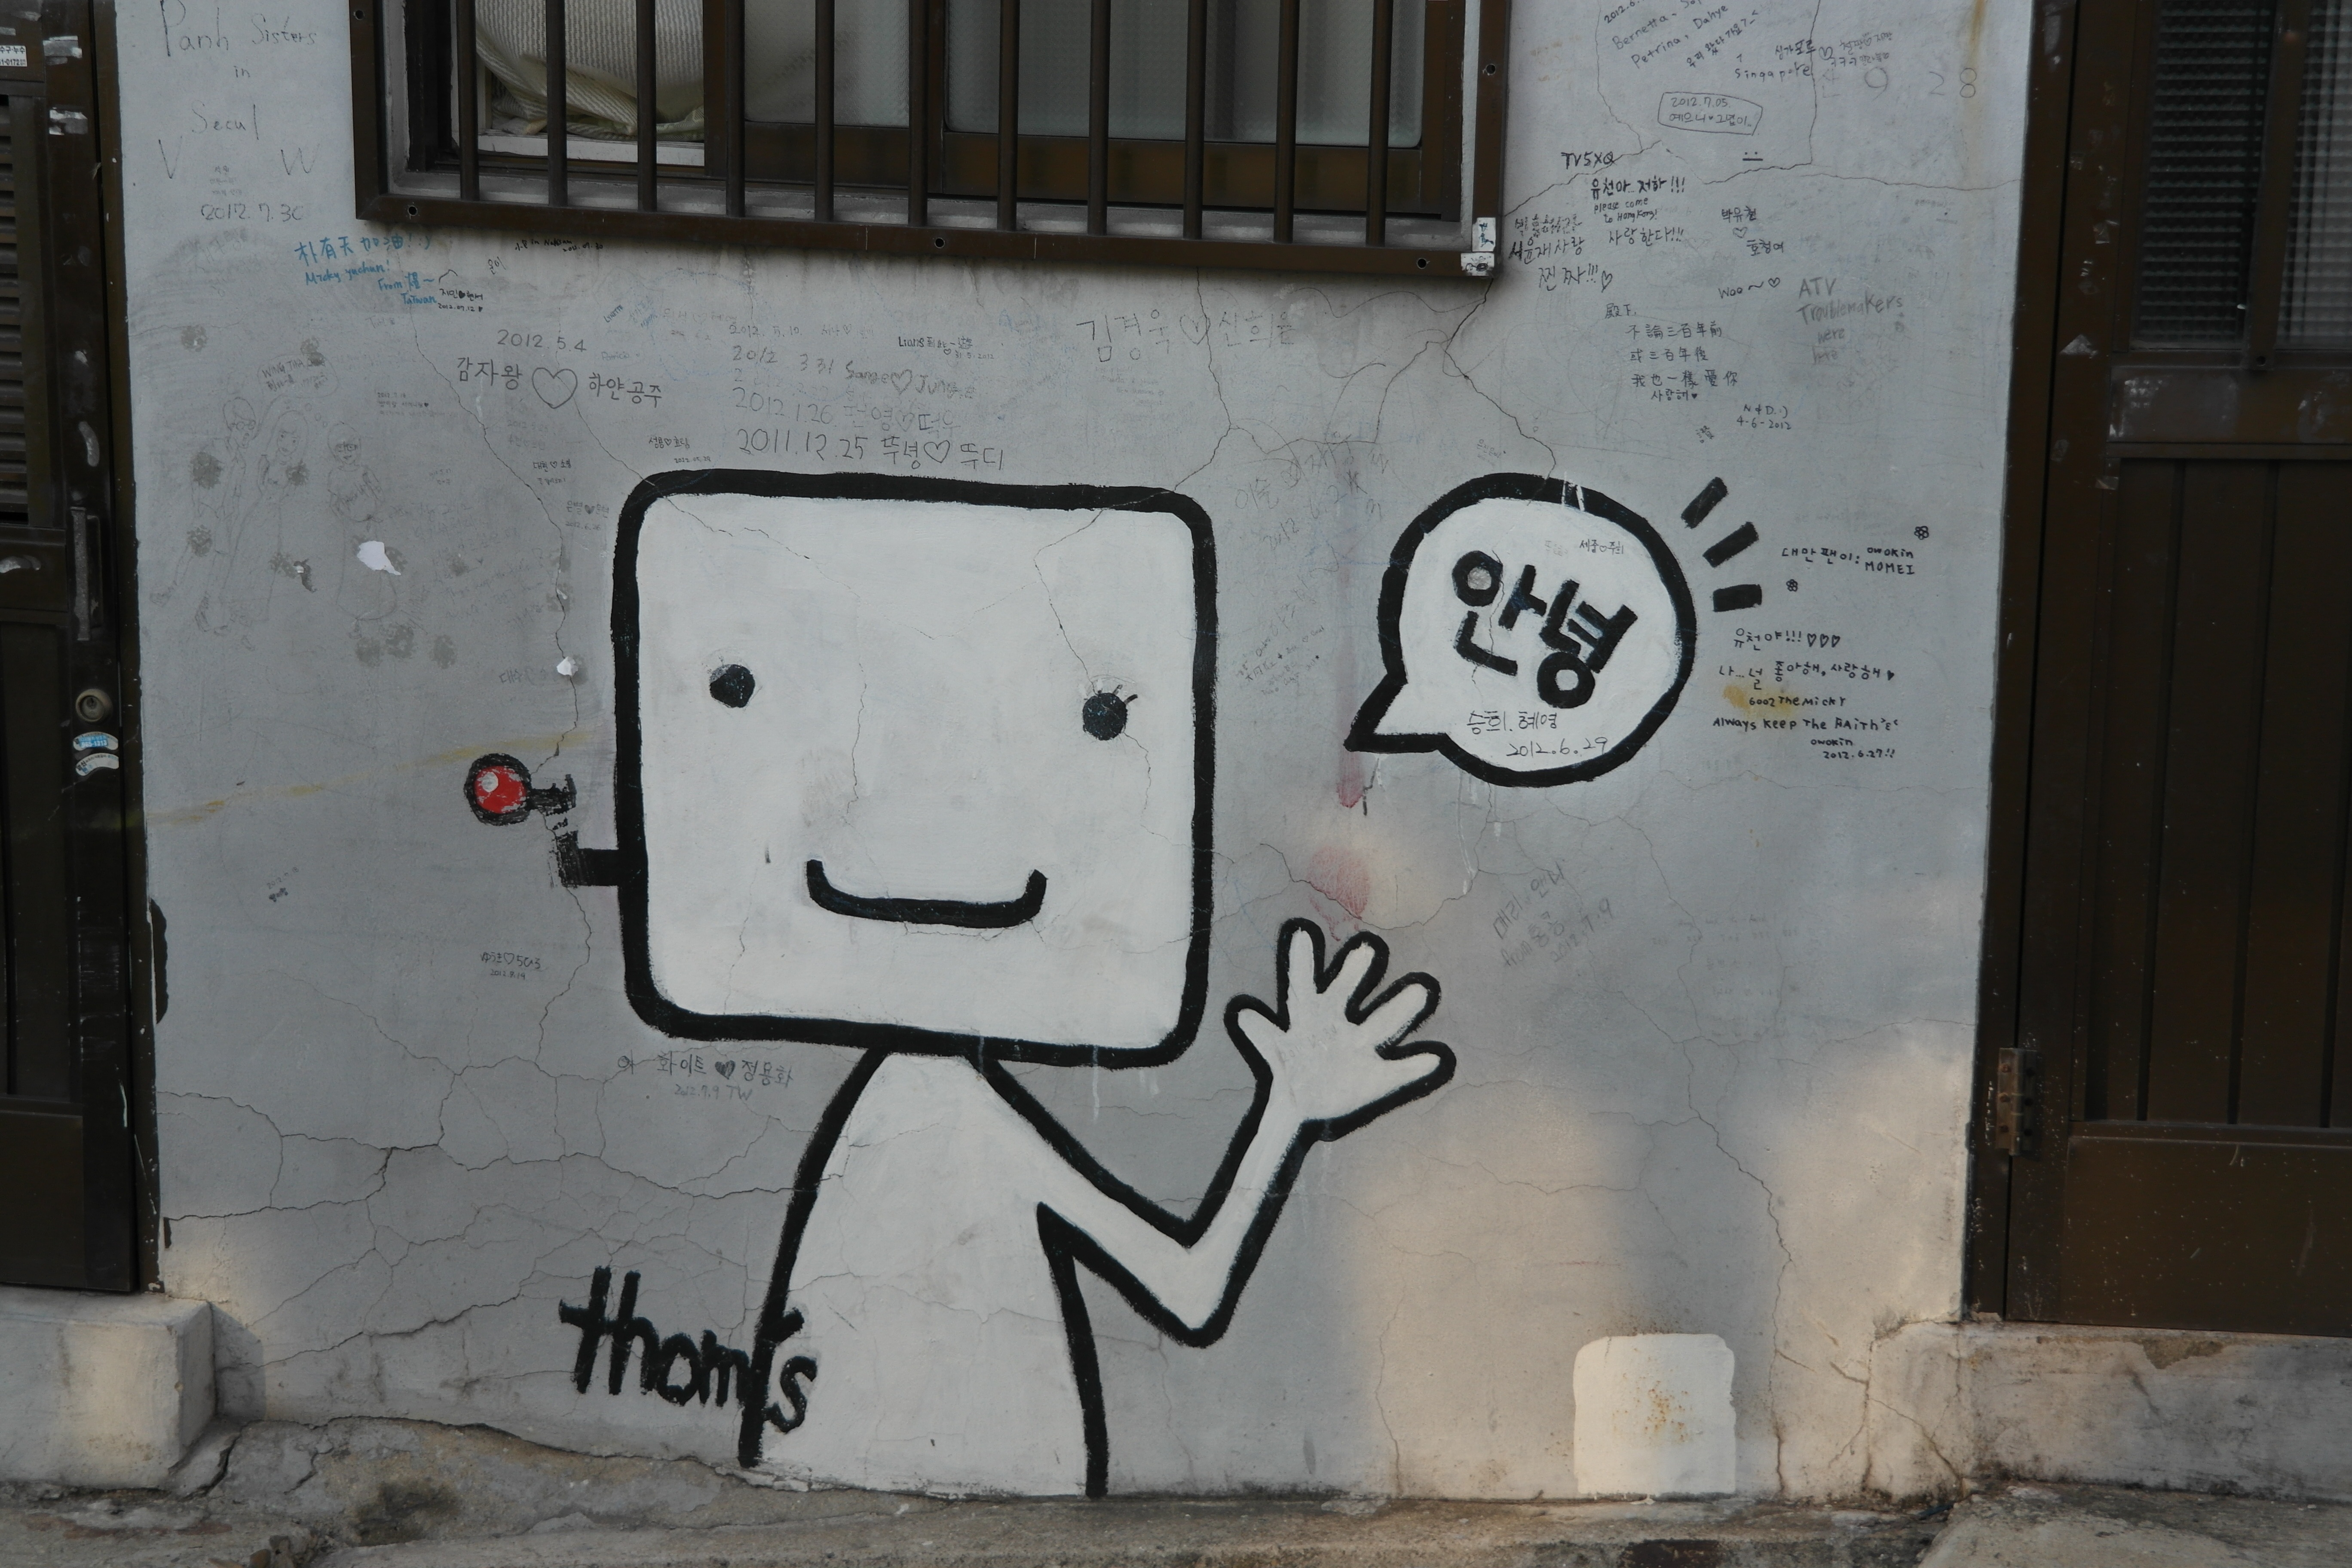
road, street, wall, graffiti, street art, art, infrastructure, mural, hi, seoul, urban area, korean murals, daehakro, south korea pictures, seoul travel, daehangno murals